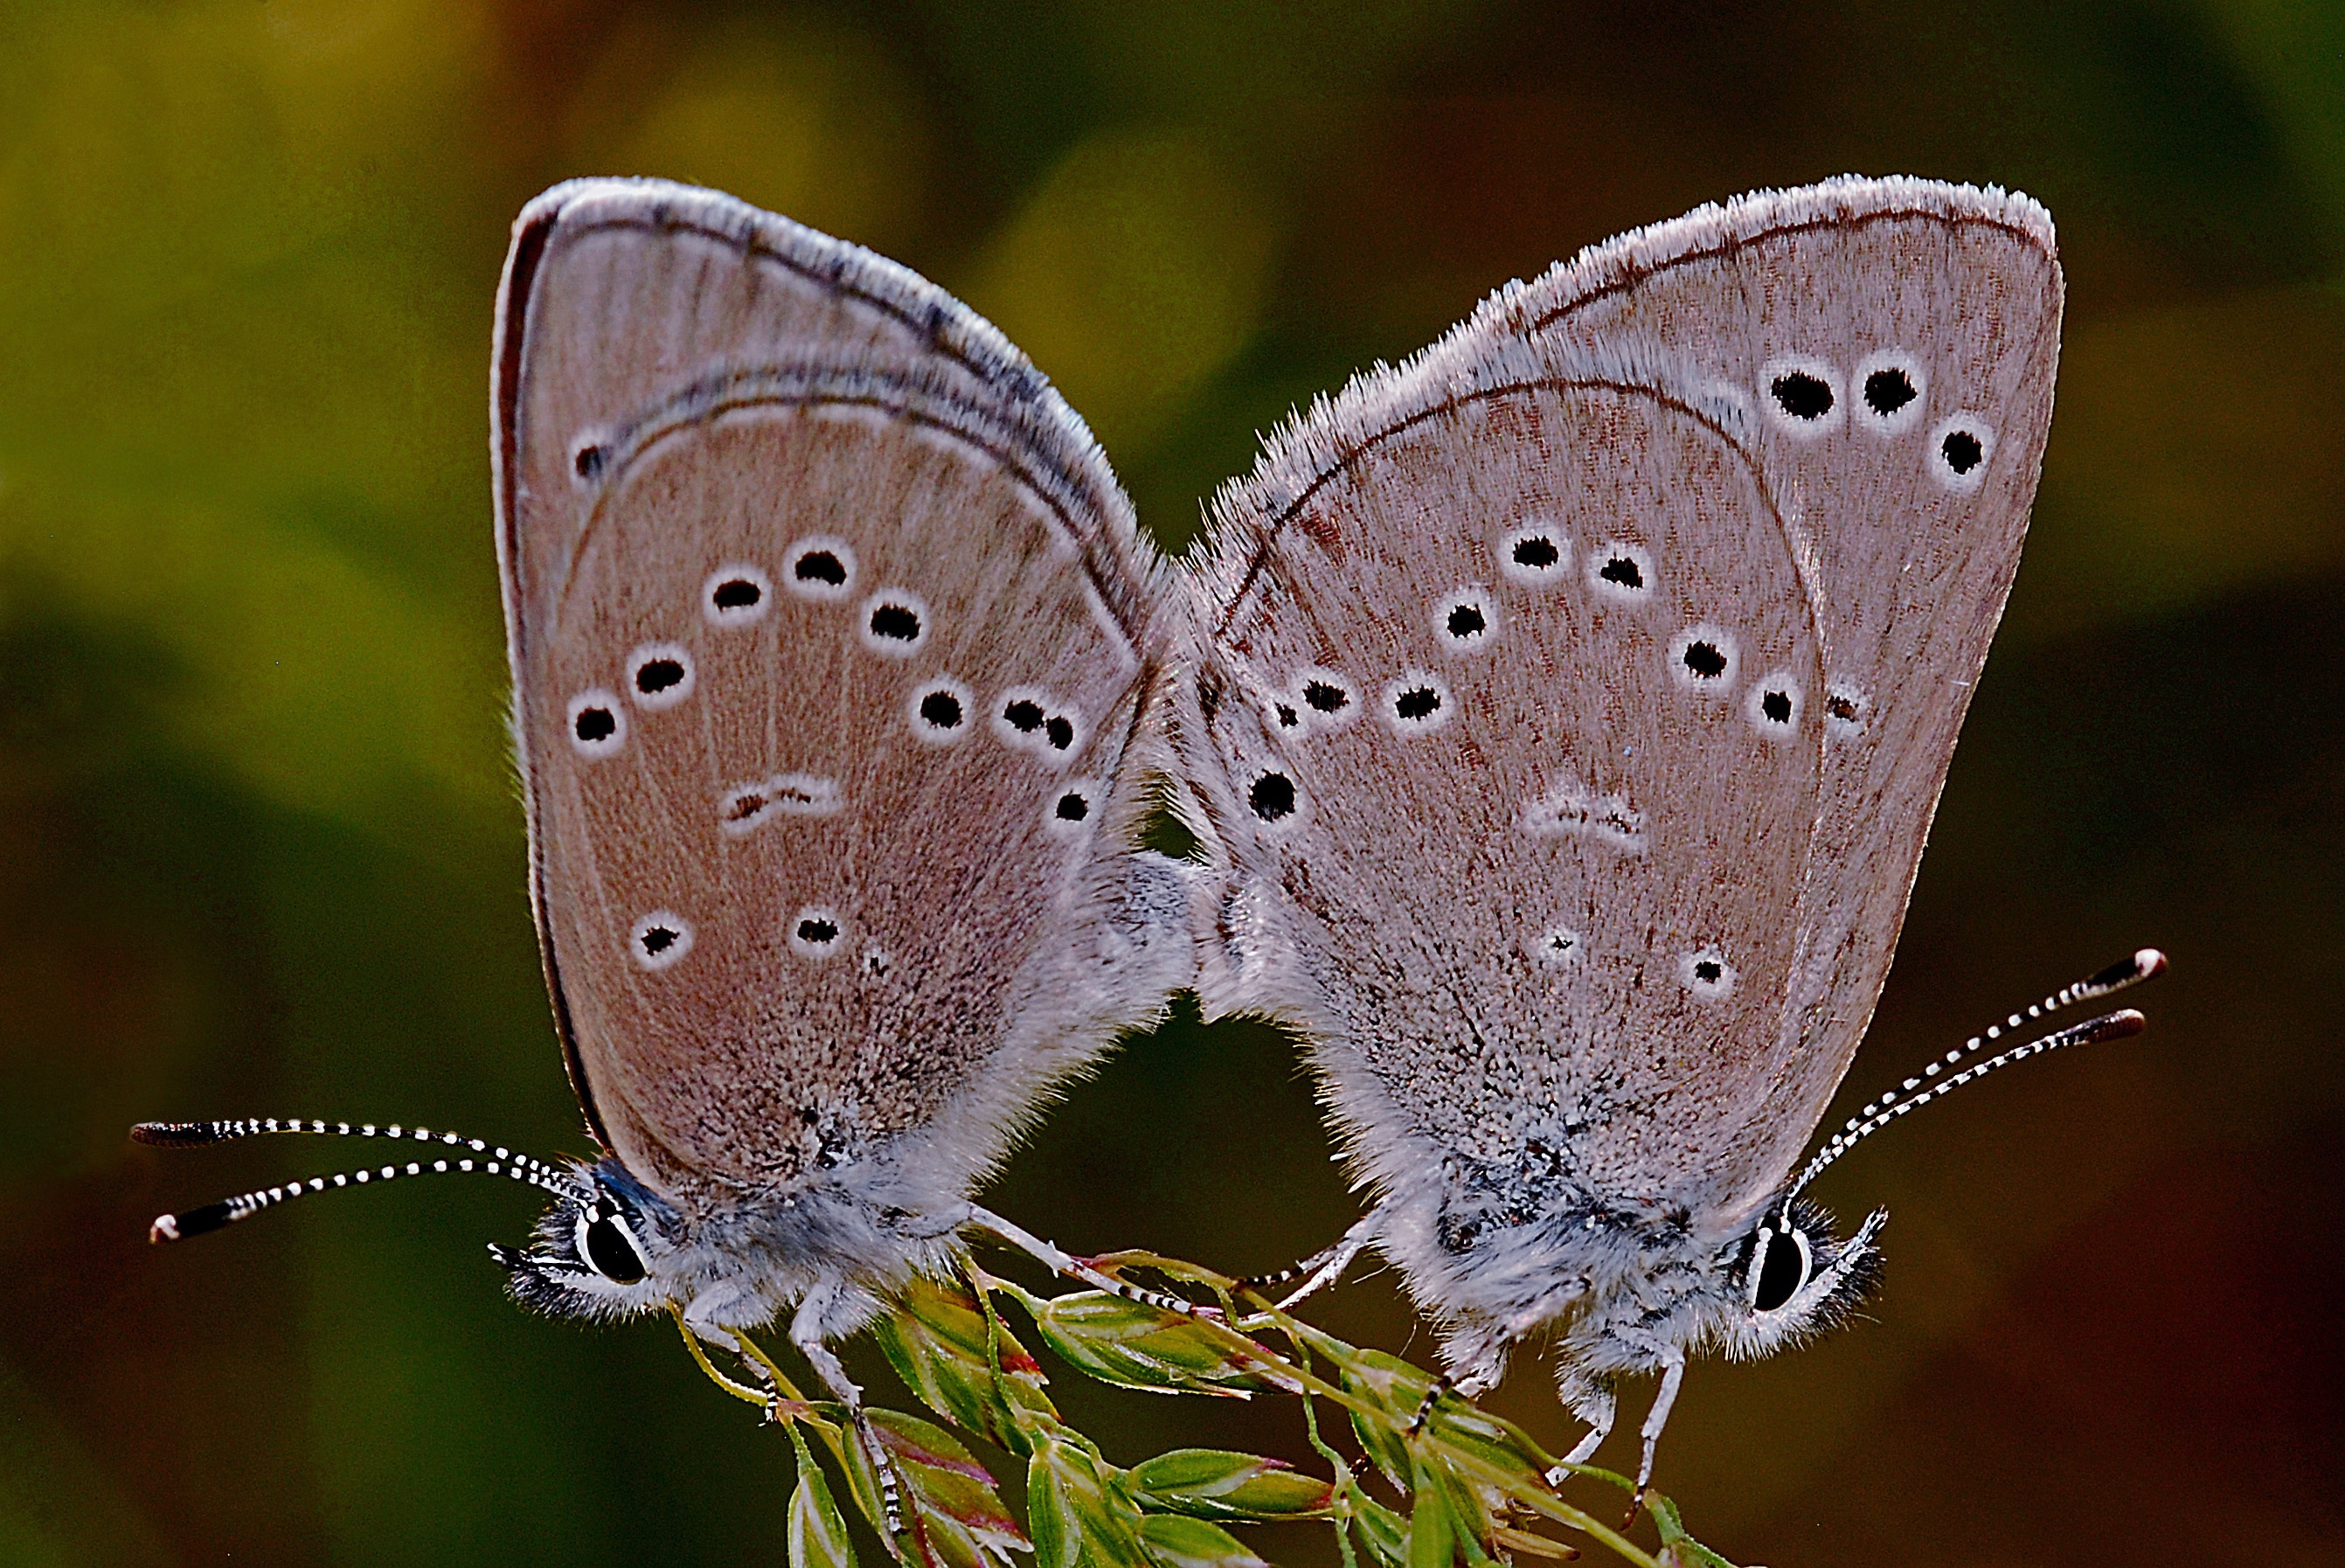
nature, wing, photography, leaf, flower, summer, wildlife, insect, macro, biology, butterfly, flora, fauna, invertebrate, close up, delicate, pieridae, mating, macro photography, organism, arthropod, pairing, pollinator, plant stem, moths and butterflies, lycaenid, brush footed butterfly, colias